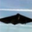
Label: airplane